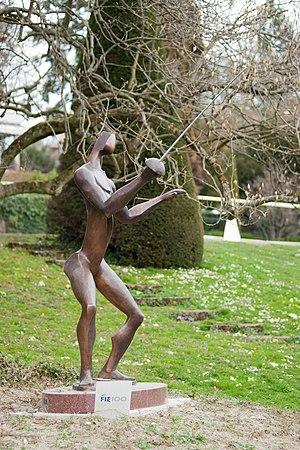
Allegorie de l'escrime de Václav Česák, statue offerte au Musée Olympique de Lausanne par la Fédération internationale d'escrime en commémoration de son centenaire en 2013.